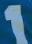
Number: 1